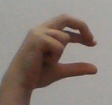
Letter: thal